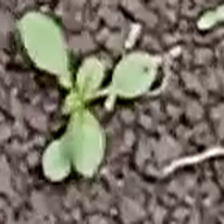
Weed species: Lamber_Quarter_plant(Chenopodium )